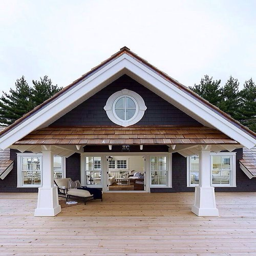
this is on the roof !